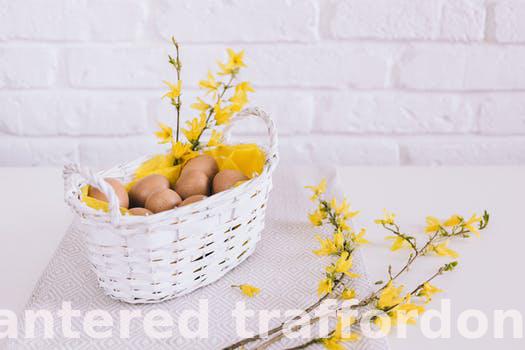
Label: Watermark